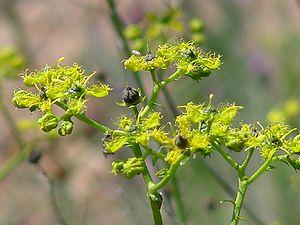
Le Dramont est un hameau de Saint-Raphaël.